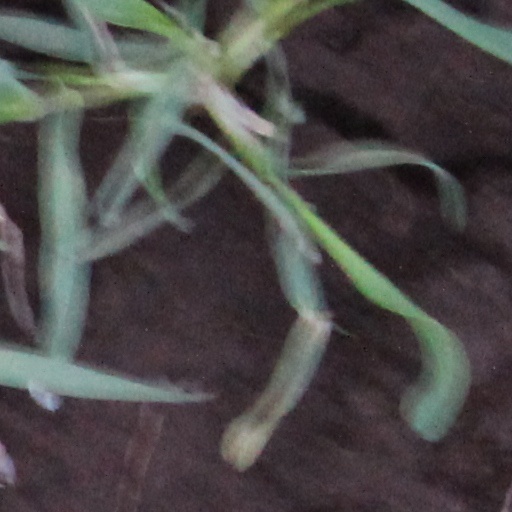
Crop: wheat